Amos du Plooy

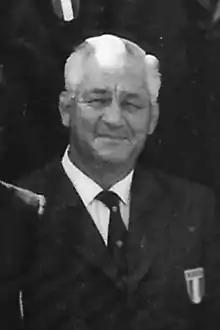
Du Plooy in 1973

Abraham Johannes Jacobus "Amos" du Plooy (31 May 1921 – 17 May 1980) was a South African rugby international.